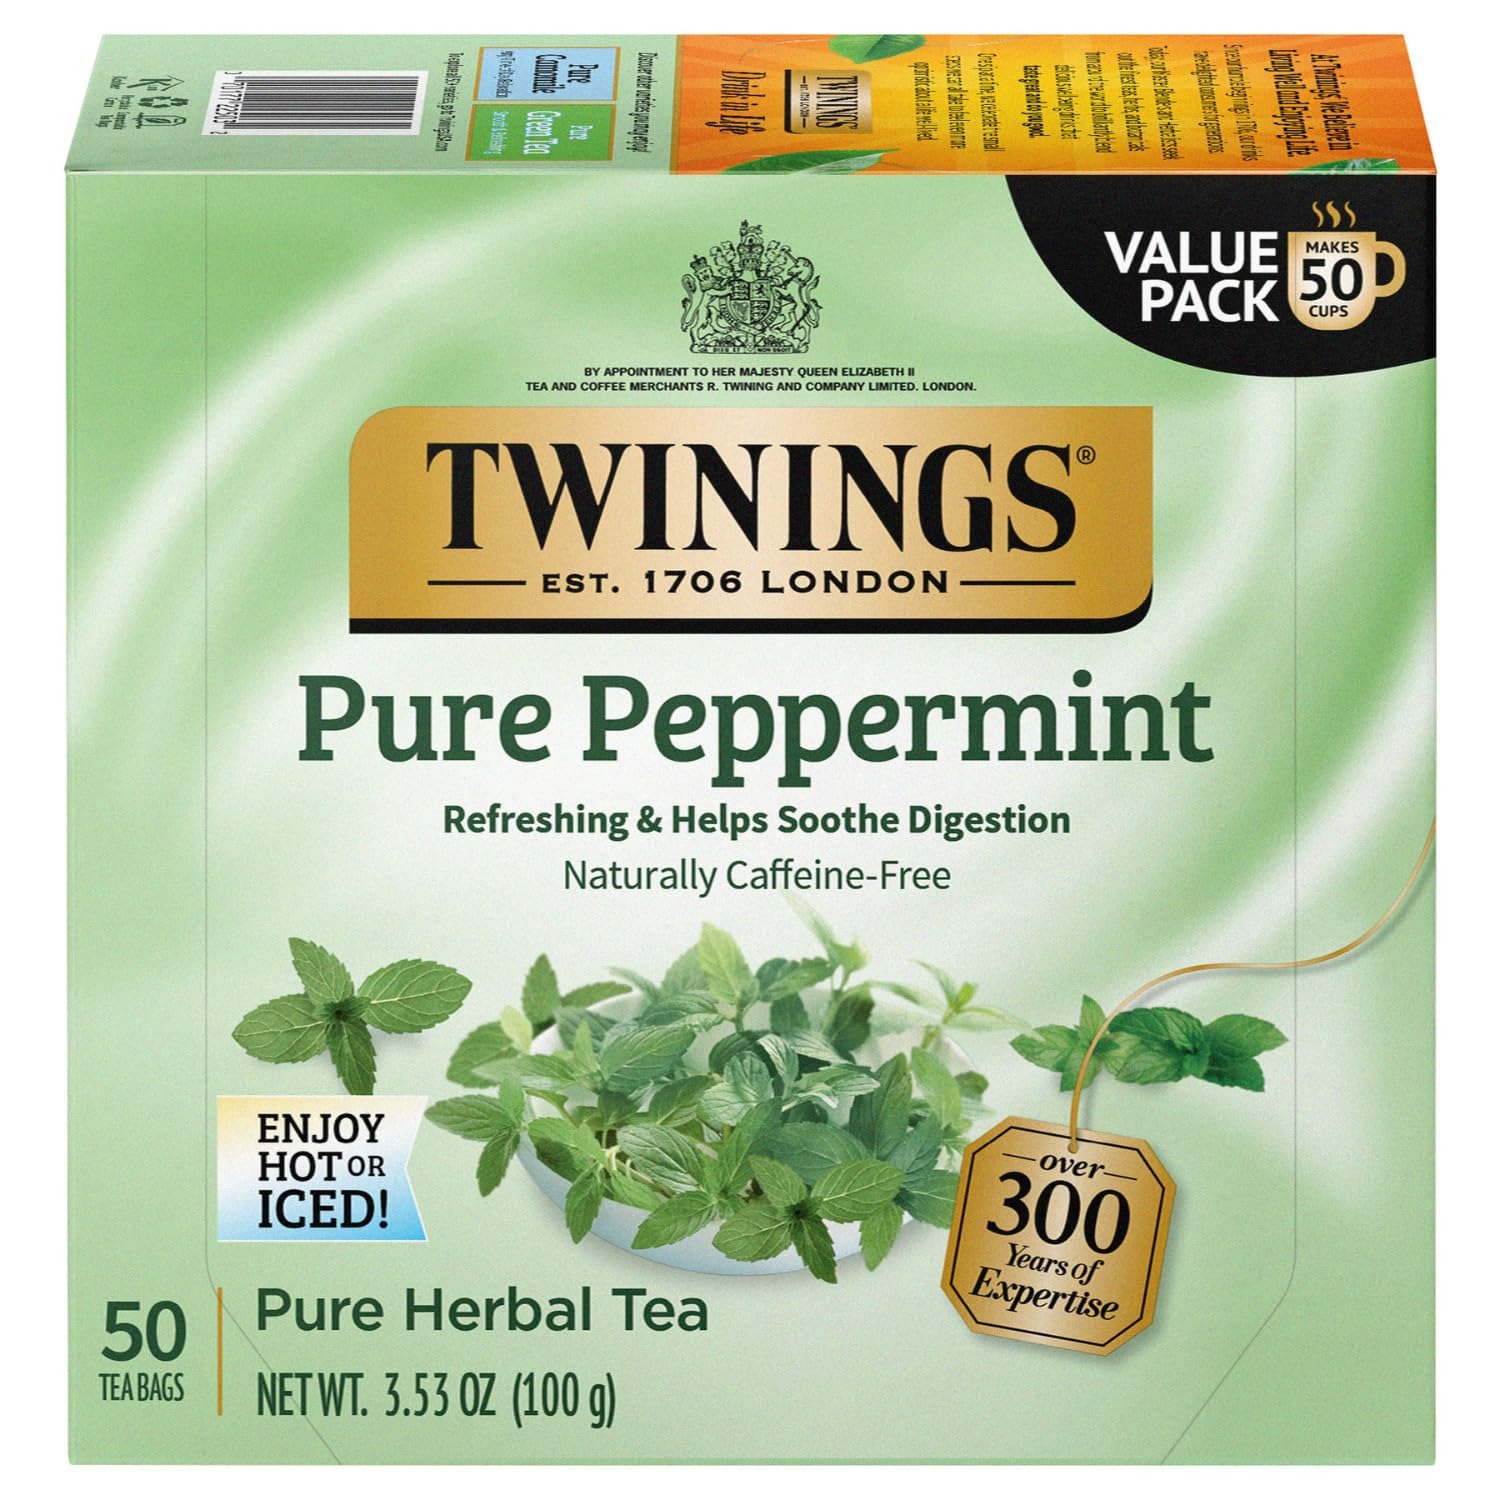
Item Name: Twinings Pure Peppermint Tea - Naturally Caffeine Free, Refreshing Mint Herbal Tea Bags Individually Wrapped, 50 Count
Bullet Point 1: TWININGS TEA WITH PEPPERMINT: Twinings Peppermint Tea is a crisp, refreshing, and uplifting herbal tea made from 100% pure peppermint leaves.
Bullet Point 2: A COMFORTING MINT TEA: Flavorful and delicious peppermint tea with an invigorating aroma makes any cloudy day feel brighter.
Bullet Point 3: THE PERFECT BEDTIME TEA: Make naturally caffeine-free and calming peppermint tea bags a part of your evening routine – steep, sip, and relax.
Bullet Point 4: HOW TO BREW PEPPERMINT TEA: Pour boiling water in a teacup and steep one tea bag for 3-5 minutes. For iced tea, add 5-6 tea bags to a pitcher and refrigerate for 8 hours.
Bullet Point 5: SIGNATURE BLEND OF TRADITION & INNOVATION: Twinings encourages consumers to “Drink in Life” by taking small steps towards feeling good and living well, one sip at a time.
Value: 50.0
Unit: Count

Price: 13.78